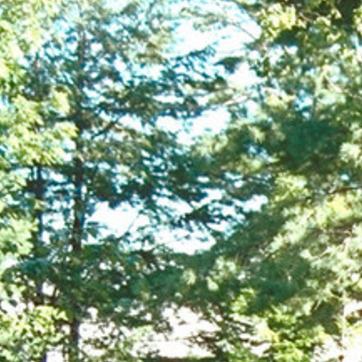
Material: sky